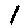
Label: 1